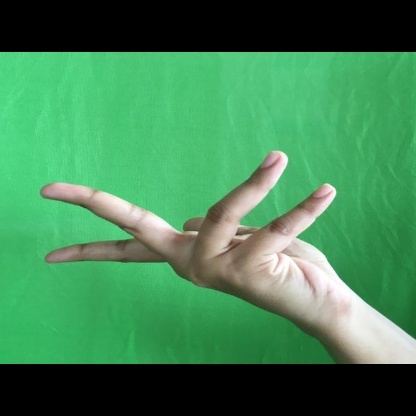
Mudra: Alapadmam